Fly

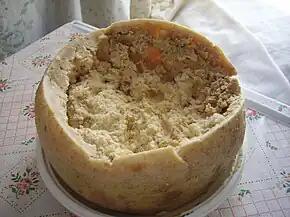
Casu marzu is a traditional Sardinian sheep milk cheese that contains larvae of the cheese fly, "Piophila casei".

Dipterans are an important group of insects and have a considerable impact on the environment. Some leaf-miner flies (Agromyzidae), fruit flies (Tephritidae and Drosophilidae) and gall midges (Cecidomyiidae) are pests of agricultural crops; others such as tsetse flies, screwworm and botflies (Oestridae) attack livestock, causing wounds, spreading disease, and creating significant economic harm. See article: Parasitic flies of domestic animals. A few can even cause myiasis in humans. Still others such as mosquitoes (Culicidae), blackflies (Simuliidae) and drain flies (Psychodidae) impact human health, acting as vectors of major tropical diseases.